Plyussky District

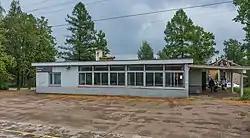
Plyussa railway station, 2018

A railway connecting St. Petersburg and Pskov crosses the district from north to south. Plyussa is the principal railway station within the district.